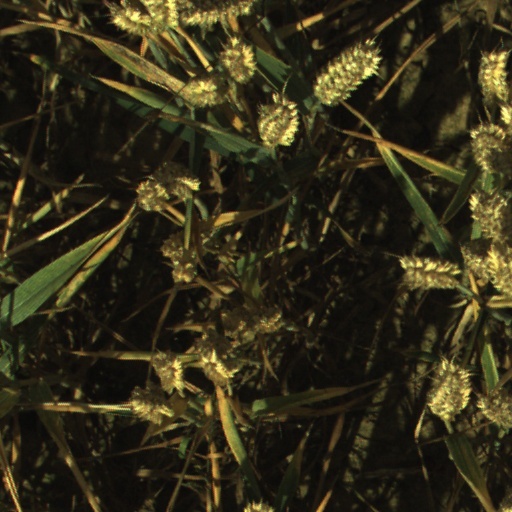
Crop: wheat